John Carroll (archbishop of Baltimore)

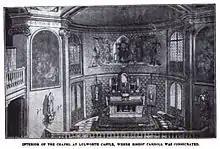
Chapel at Lulworth Castle in Dorset, England, where Reverend Carroll was consecrated bishop of Baltimore.

On November 6, 1789, Pius VI appointed Carroll as bishop of Baltimore. He was consecrated in England by Bishop Charles Walmesley. He was assisted by the Reverends Charles Plowden and James Porter, on August 15, 1790, in the chapel of Lulworth Castle in Dorset. Returning to the United States, Carroll was invested as bishop at St. Thomas Manor Church in Charles County, Maryland. When it was established, the Diocese of Baltimore had jurisdiction over what is today the area of the United States east of the Mississippi River.